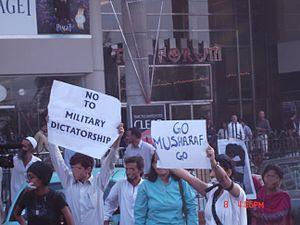
Le mouvement des avocats, le mouvement pour la restauration de l'ordre judiciaire ou le mouvement des robes noires sont les noms donnés à un mouvement populaire de contestations lancé par les avocats et juges du Pakistan en réponse à des mesures prises par le président Pervez Musharraf. Il dure de mars 2007 à mars 2009.
Le coup d’État du 12 octobre 1999 au Pakistan, mené sans effusion de sang par le chef de l'armée Pervez Musharraf, renverse le Premier ministre élu Nawaz Sharif et son gouvernement. La prise de pouvoir conduit à un régime militaire autoritaire dominé par la personne de Musharraf durant près de neuf années, avant qu'un mouvement de contestations et des élections législatives ne conduisent à sa démission.